Karafuto Prefecture

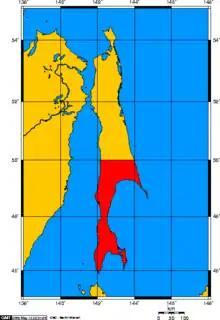
Map of Sakhalin with parallels showing the division at the 50th parallel north with the Karafuto Prefecture highlighted in red

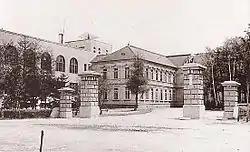
The Karafuto Prefectural Office in Toyohara

Japanese settlement on Sakhalin dates to at least the Edo period. Ōtomari was established in 1679, and cartographers of the Matsumae domain mapped the island, and named it "Kita-Ezo". Japanese cartographer and explorer Mamiya Rinzō established that Sakhalin was an island through his discovery of what is now named Mamiya Strait (Strait of Tartary) in 1809. Japan unilaterally proclaimed sovereignty over the whole island in 1845.